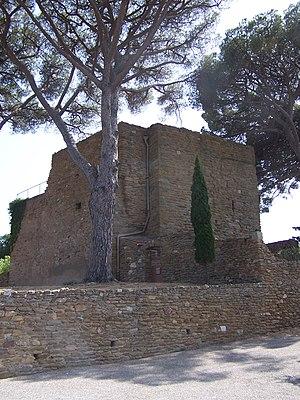
Cet article recense les monuments historiques du Var, en France.
Bormes-les-Mimosas est une commune du département du Var en région Provence-Alpes-Côte d'Azur. La commune abrite le fort de Brégançon, résidence d'État utilisée comme lieu officiel de villégiature du président de la République française.